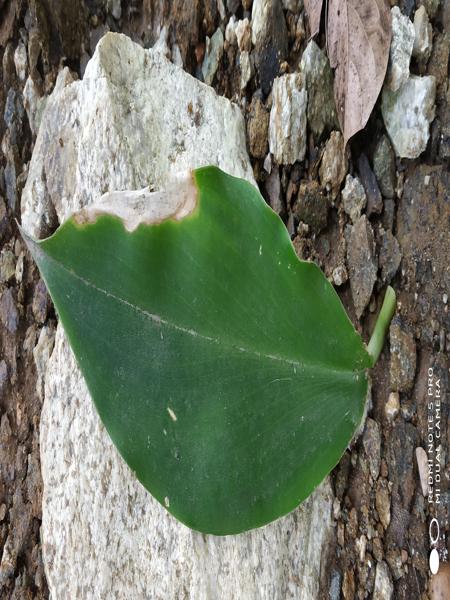
Plant: Insulin